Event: Nepal Earthquake
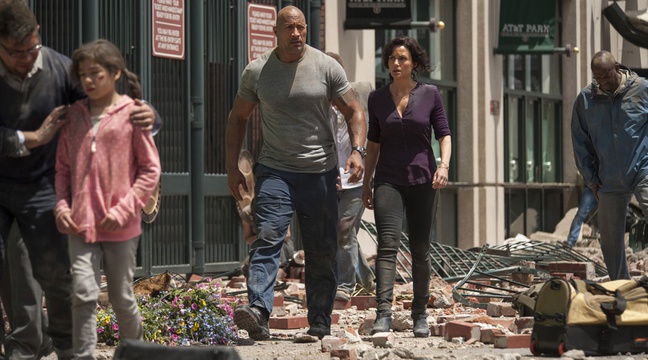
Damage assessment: damage